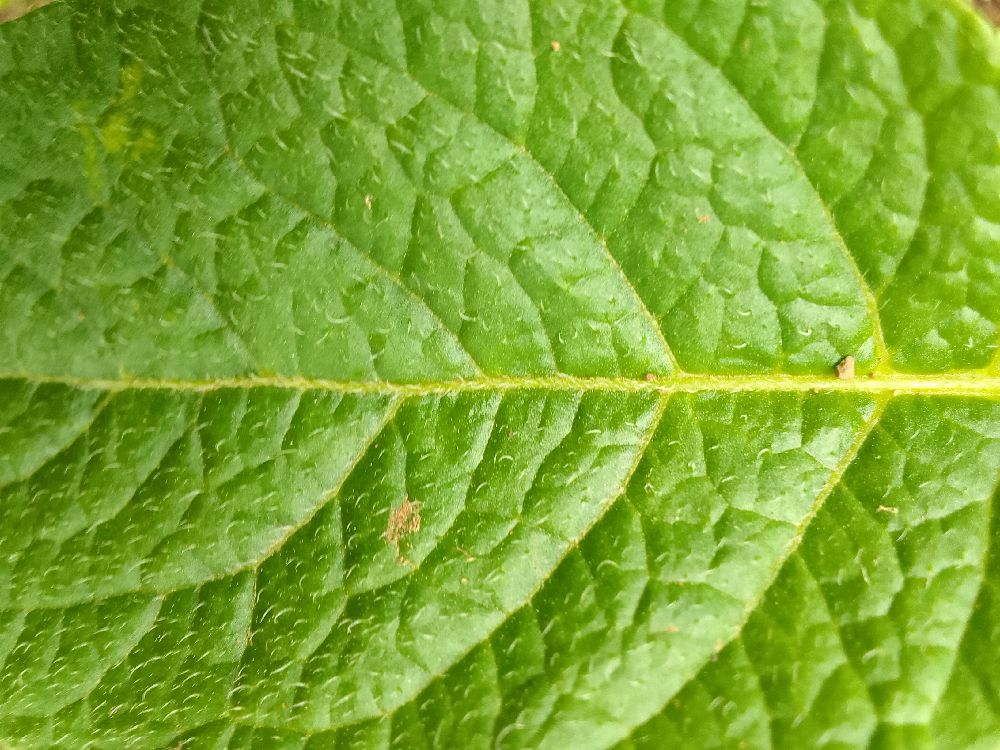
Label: Healthy